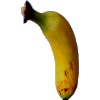
Label: banana_lady_finger